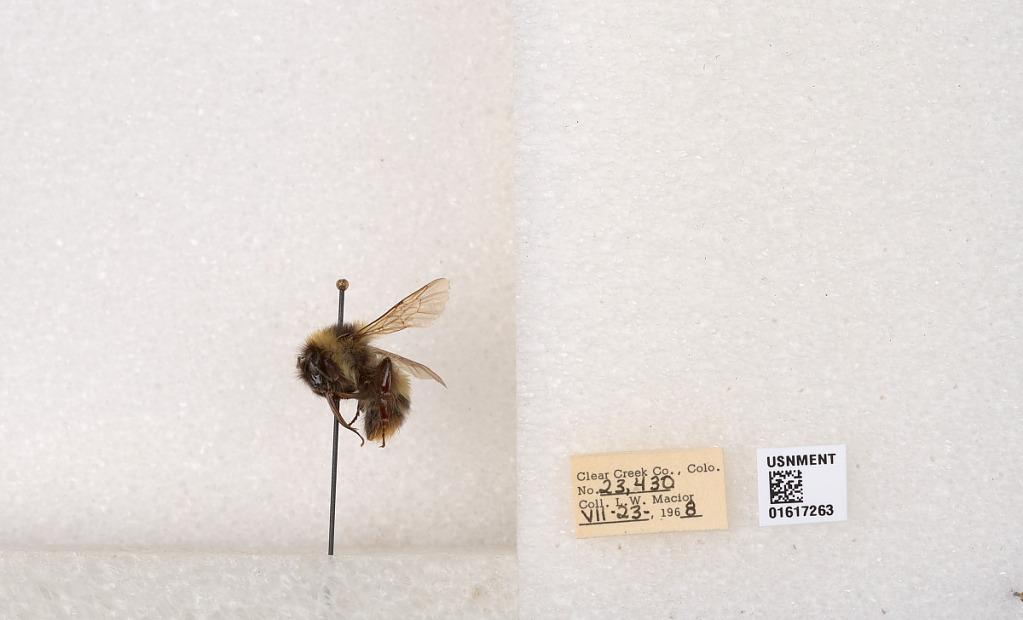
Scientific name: Bombus kirbyellus
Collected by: L. Macior
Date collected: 1968-7-23
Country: United States
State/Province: Colorado
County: Clear Creek
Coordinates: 39.6891, -105.644